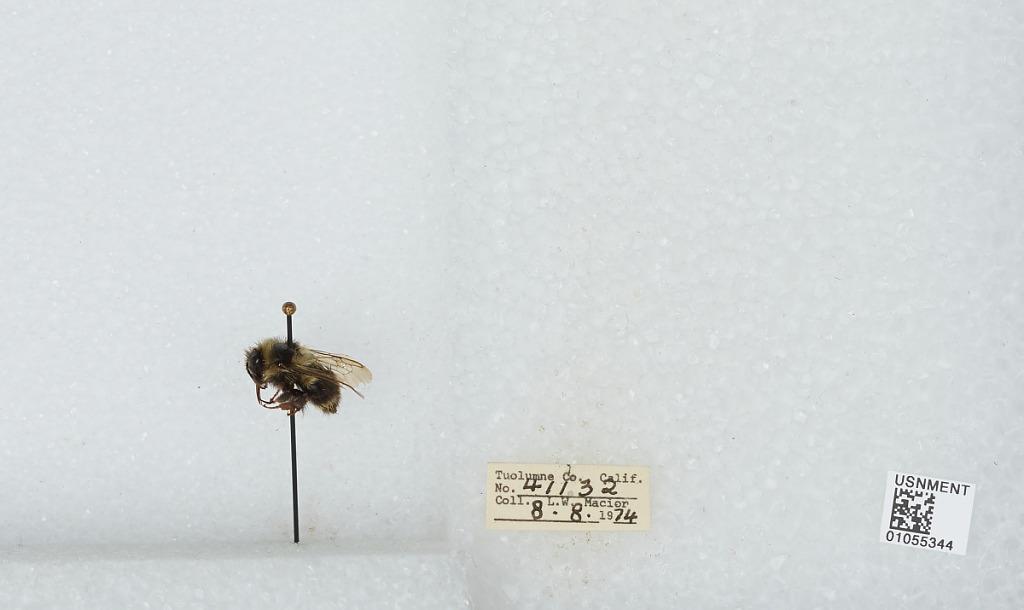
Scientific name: Bombus bifarius nearcticus
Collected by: L. Macior
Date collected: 1974-8-8
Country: United States
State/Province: California
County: Tuolumne
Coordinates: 38.02, -119.93